Ferenc Oslay

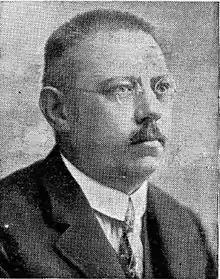
Oslay in the 1920s

Ferenc Oslay ( Prekmurje Slovene: "Ferenc Ošlaj" or "Ošlay"; September 22, 1883 – April 22, 1932) was a Hungarian-Slovene historian, writer, Trianon irredentist, and propagandist.